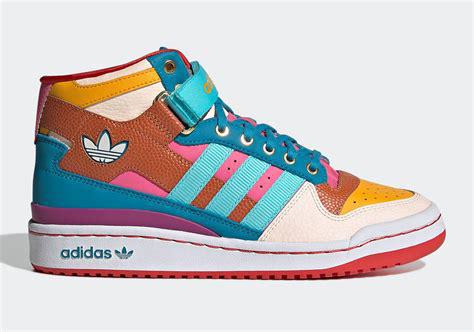
Brand: Adidas
Model: Forum